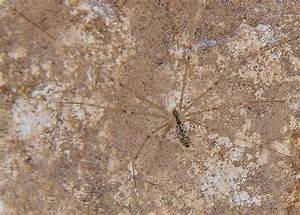
Label: spider